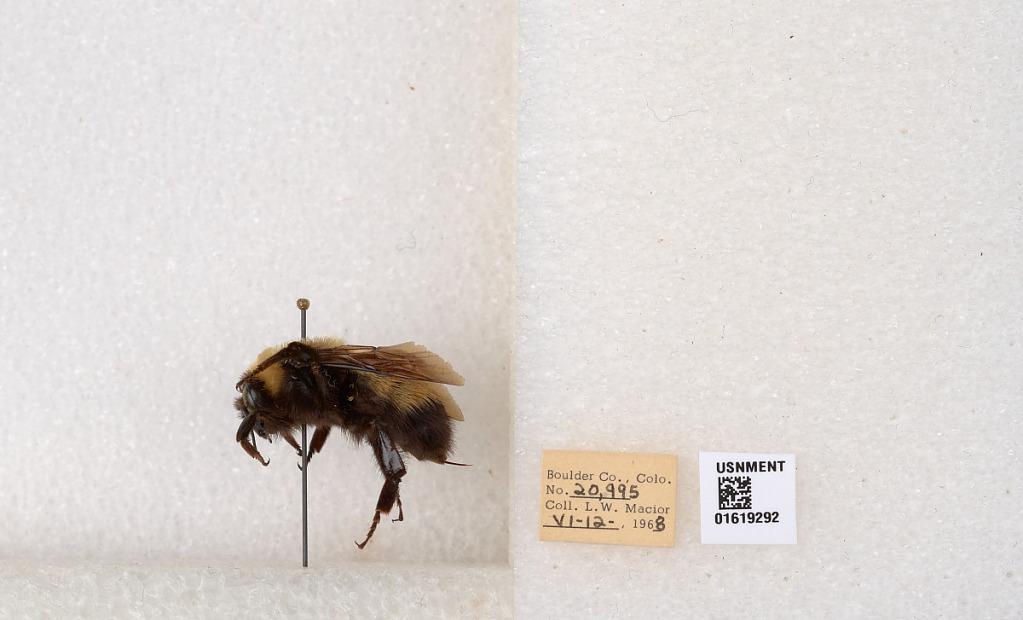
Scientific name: Bombus (Bombus) nevadensis Cresson